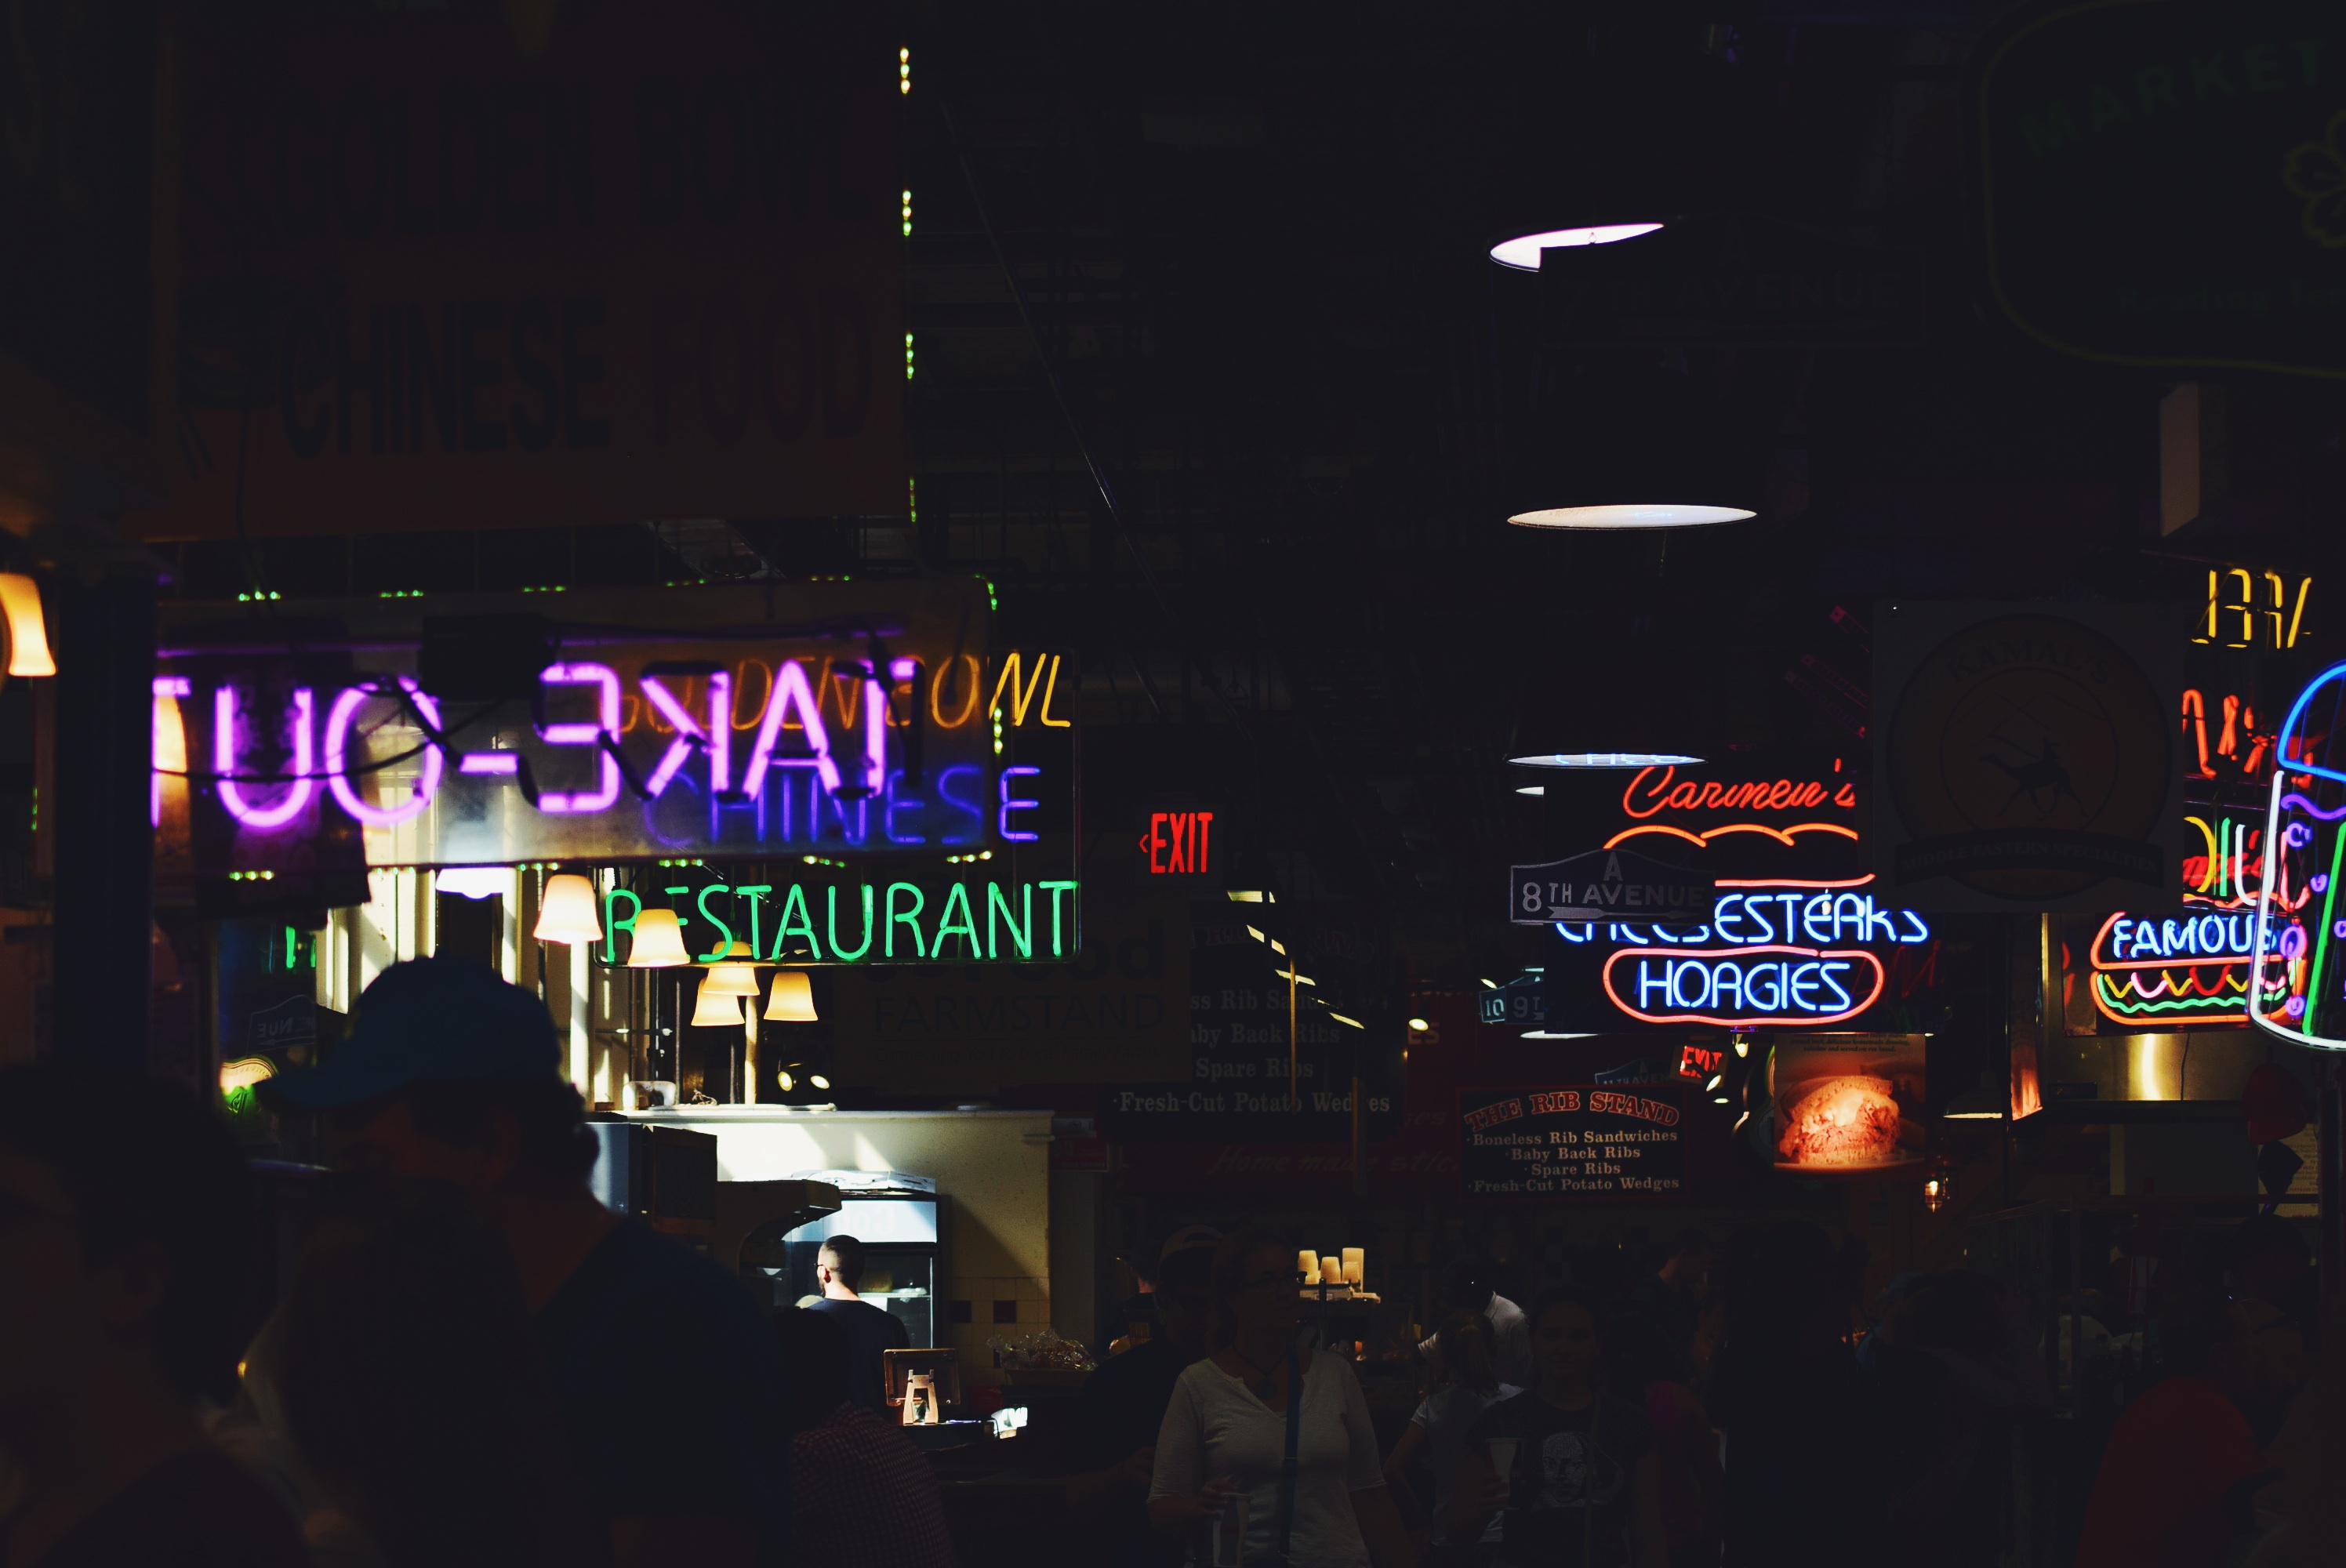
music, light, night, crowd, signage, neon, neon sign, stage, performance